Bill Devin

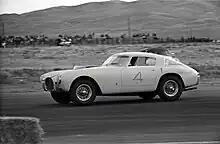
Devin in his Ferrari 250 MM 0312MM near Reno on 18 October 1953.

In 1953 Devin ordered a new 3.0 litre Ferrari 250MM coupe in preparation for a run at Le Mans. He went to Italy with Chinetti to pick the car up, but on their arrival in Modena they were told that the 250MM (chassis 0312MM) would not be ready in time for Le Mans. Since the 250MM wasn't ready, Devin bought a two-litre Ferrari 166 MM Touring Barchetta (chassis 0050M) that had been owned by Porfirio Rubirosa as well as a 4.1 litre 340 America with bodywork by Vignale, reported to have been either the chassis 0202A spyder or the 0206A berlinetta.